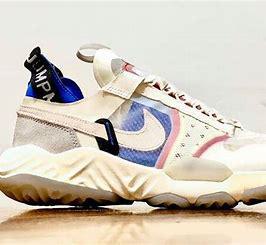
Brand: Jordan
Model: Delta